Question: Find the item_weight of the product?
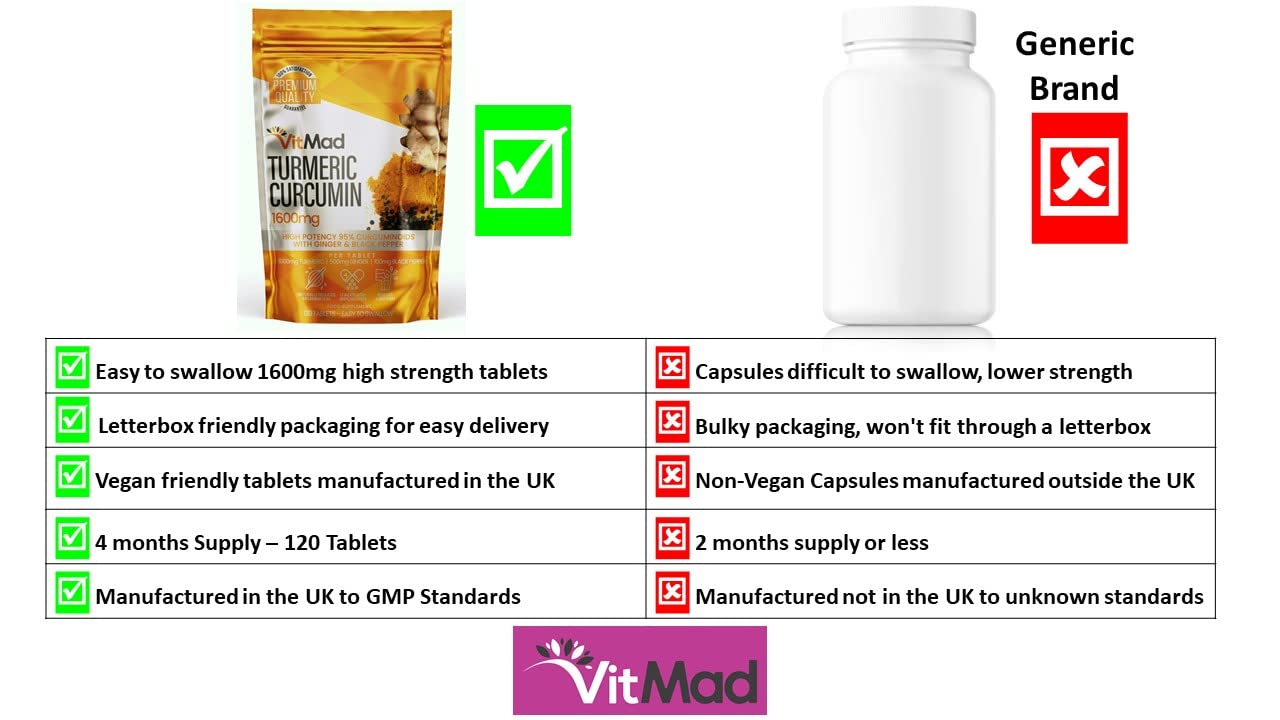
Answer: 1600.0 milligram